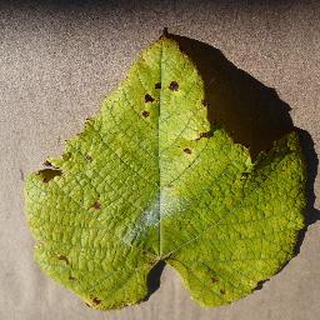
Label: grape_leaf_blight